Anthony Obinna

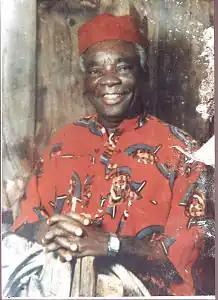

Anthony Uzodimma Obinna (April 15, 1928 – August 25, 1995), born in Umuelem Enyiogugu in Aboh Mbaise, (local government area of Imo State, Owerri) in Nigeria, was the first convert to the Church of Jesus Christ of Latter-day Saints (LDS Church) in Nigeria.